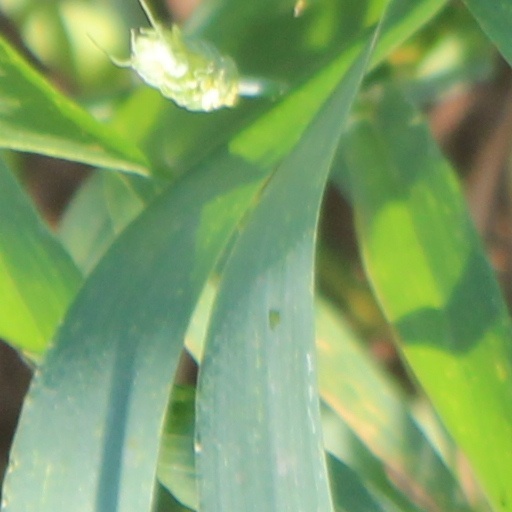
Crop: wheat